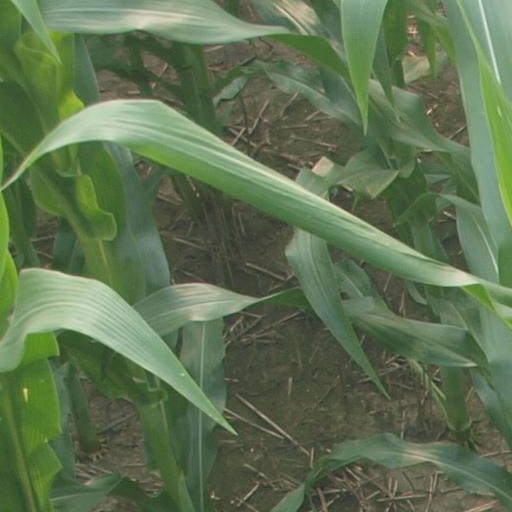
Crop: maize; corn